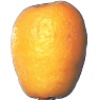
Label: kumquats